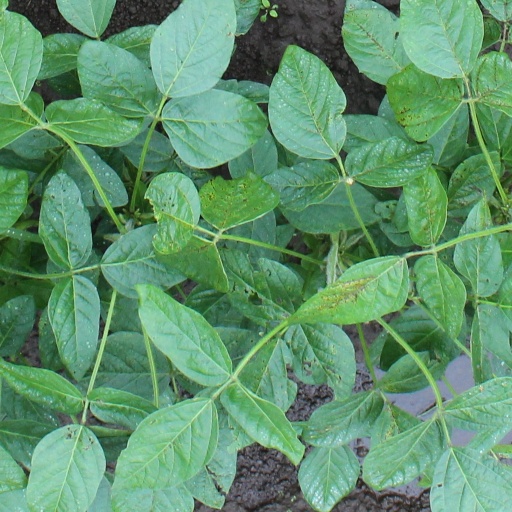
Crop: soybean